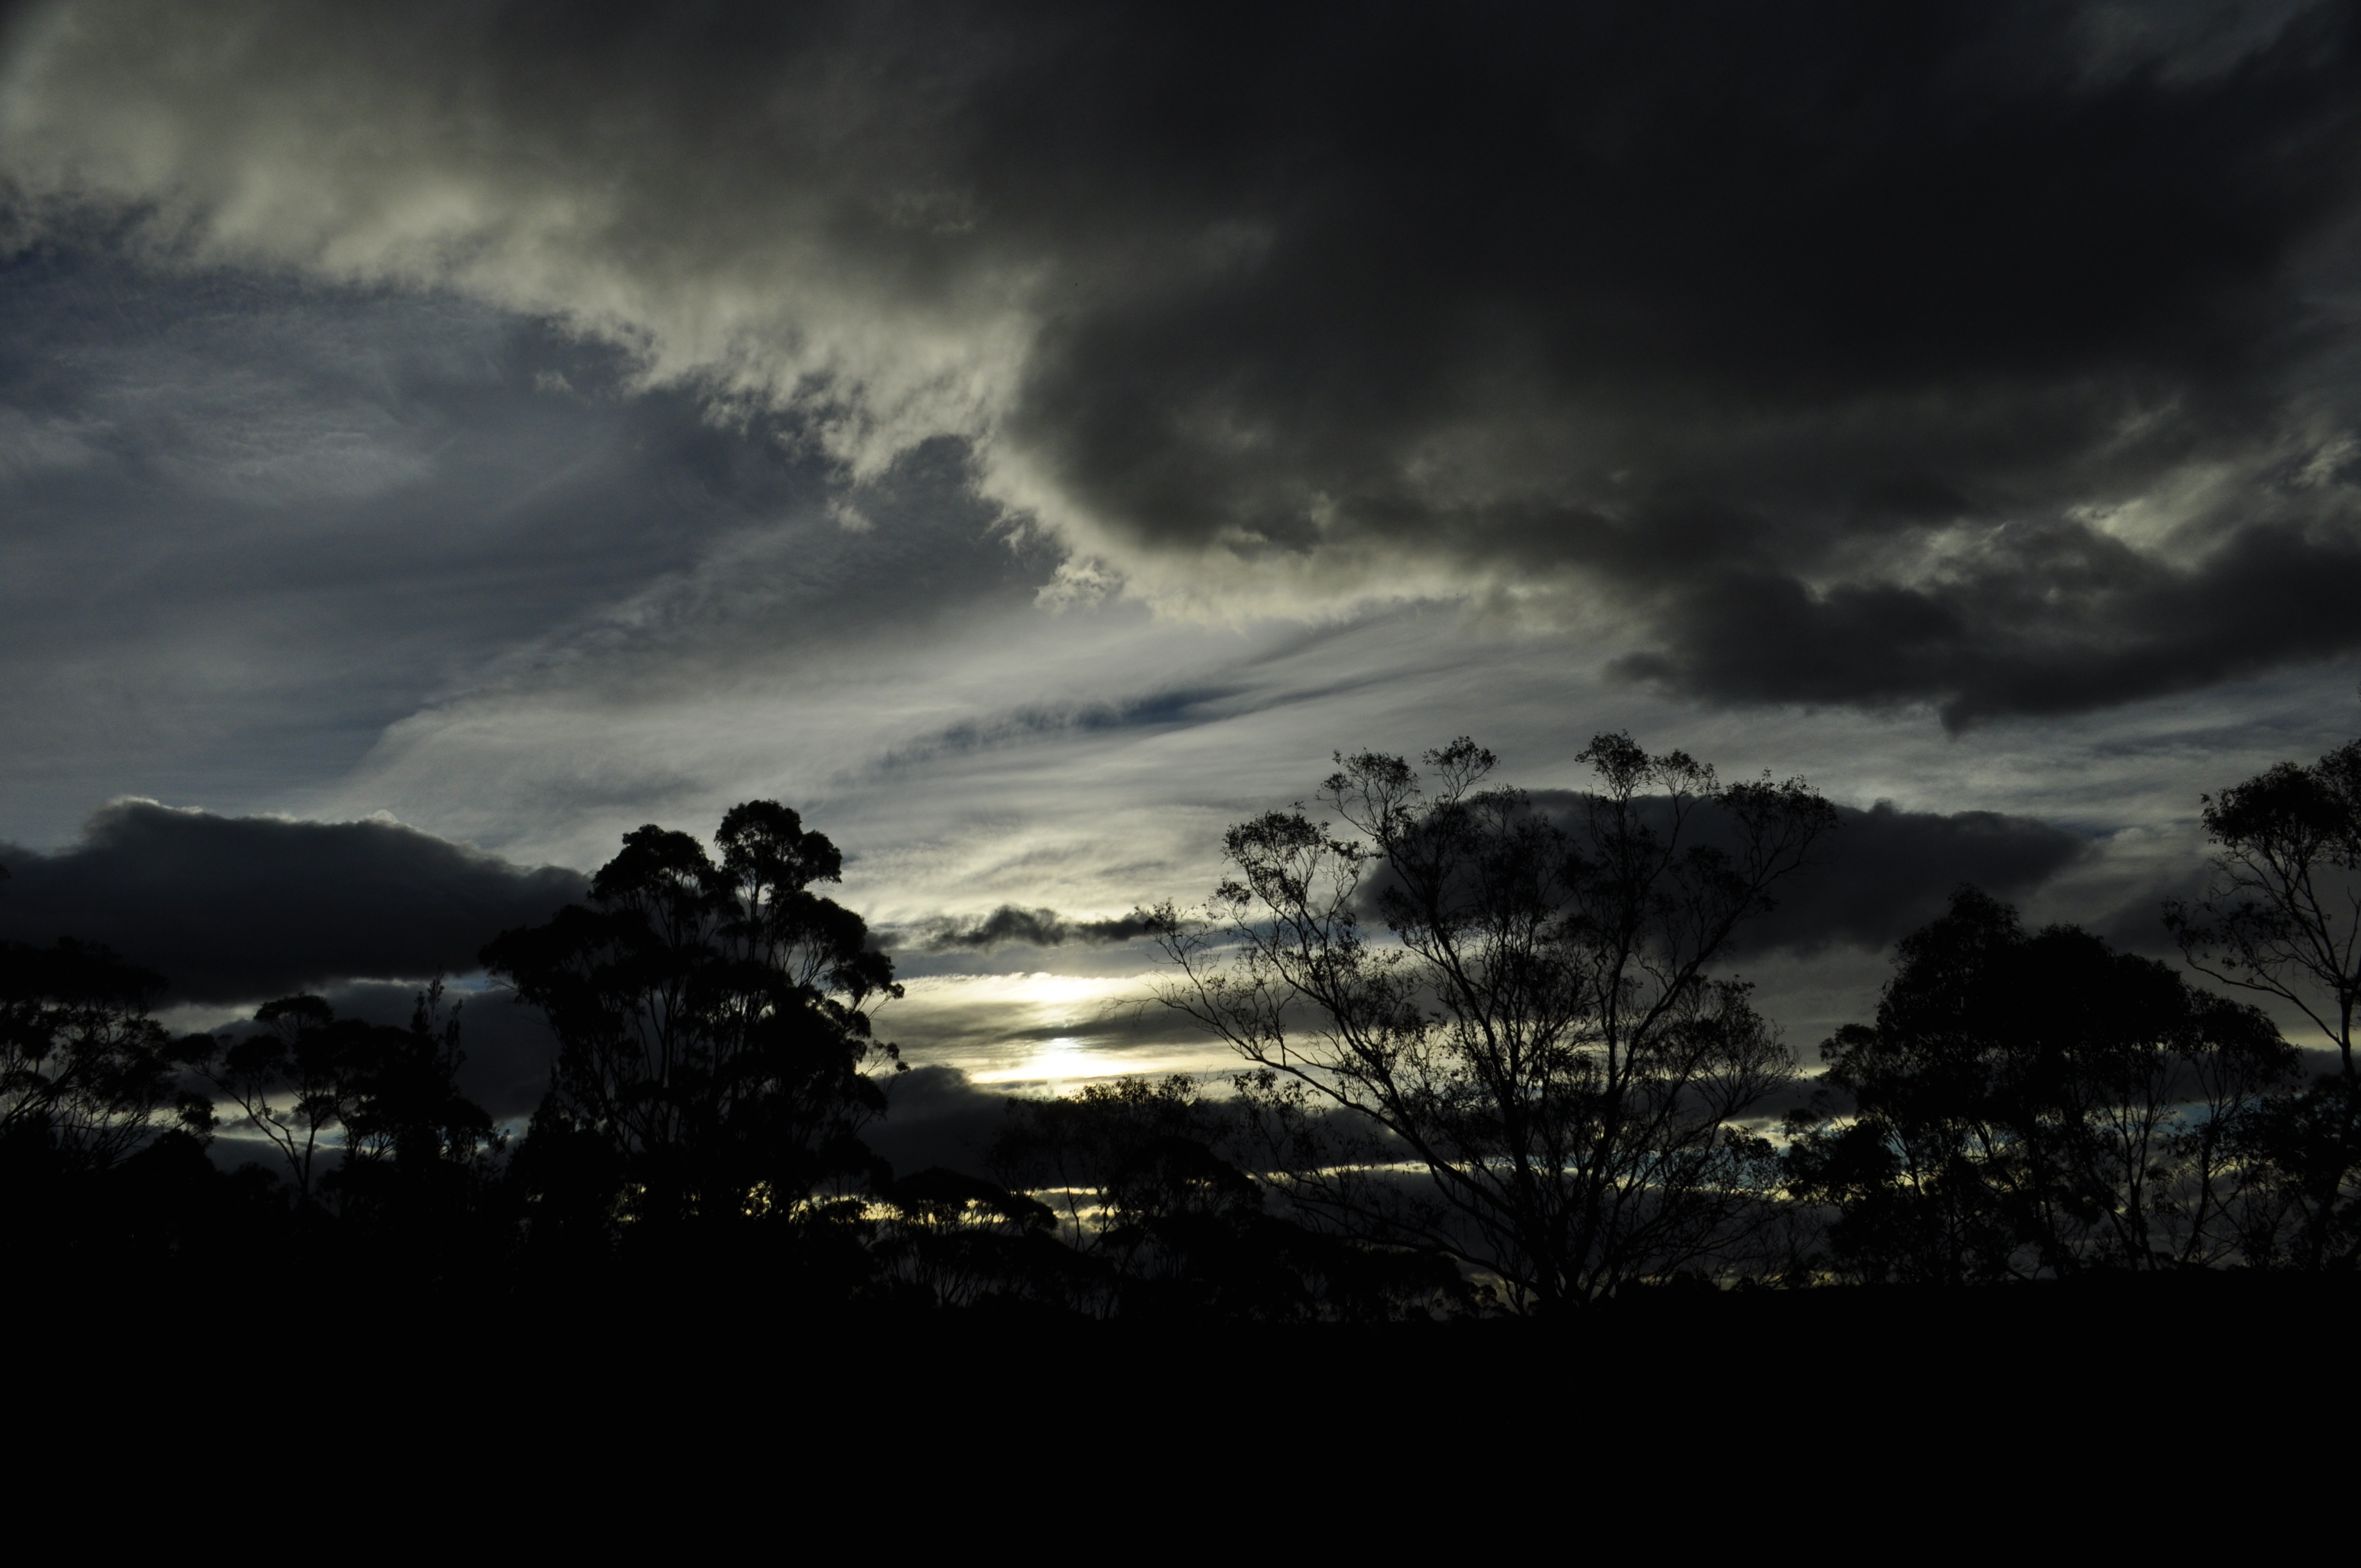
nature, horizon, mountain, light, cloud, sky, sunrise, sunset, night, sunlight, morning, dawn, atmosphere, dusk, evening, twilight, weather, storm, darkness, moonlight, trees, clouds, scene, meteorological phenomenon, atmospheric phenomenon